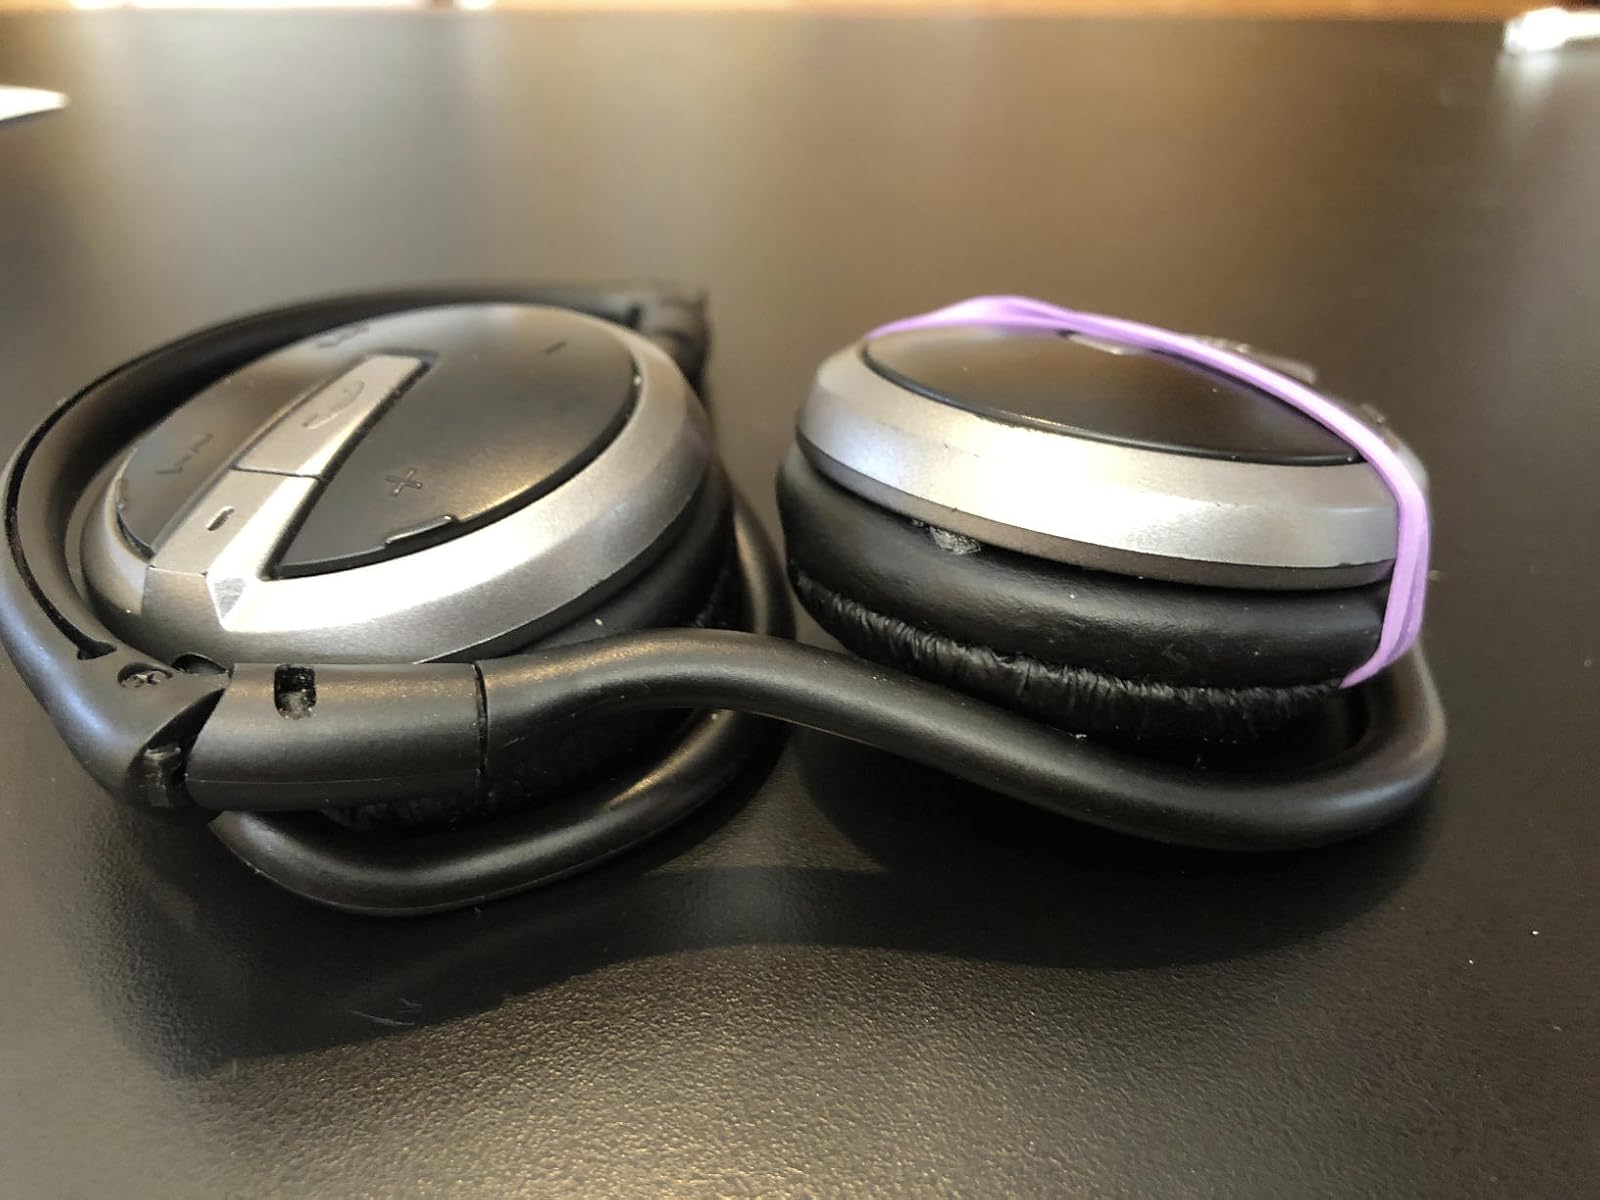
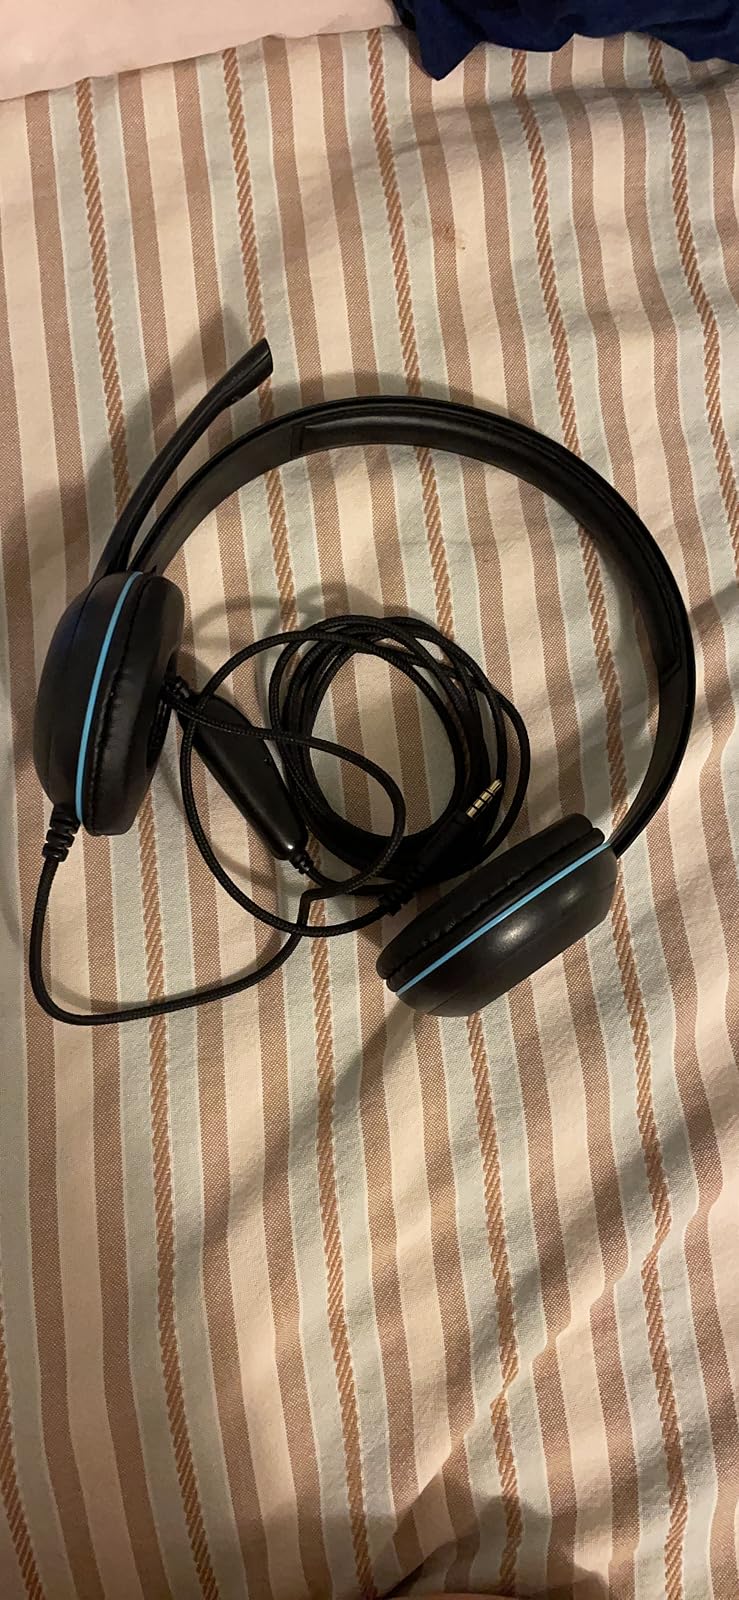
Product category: headphones
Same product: no